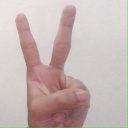
अक्षर: क